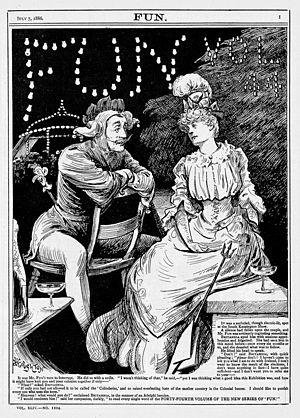
Fun est un magazine hebdomadaire humoristique et satirique britannique publié du 21 septembre 1861 à 1901.